Helsingin Uutiset

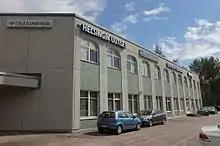
The office of Etelä-Suomen Media at Rälssitie 7 in Veromies, Vantaa.

Helsingin Uutiset is a free newspaper that has been published in Helsinki, Finland since the early 2020 as six different local editions twice a week, on Wednesdays and weekends. The newspaper has a total of 350 thousand readers.